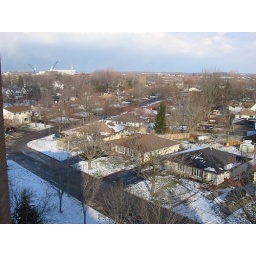
Looking from my 7th floor balcony on a December afternoon down on the area around my building, in north St. Catharines